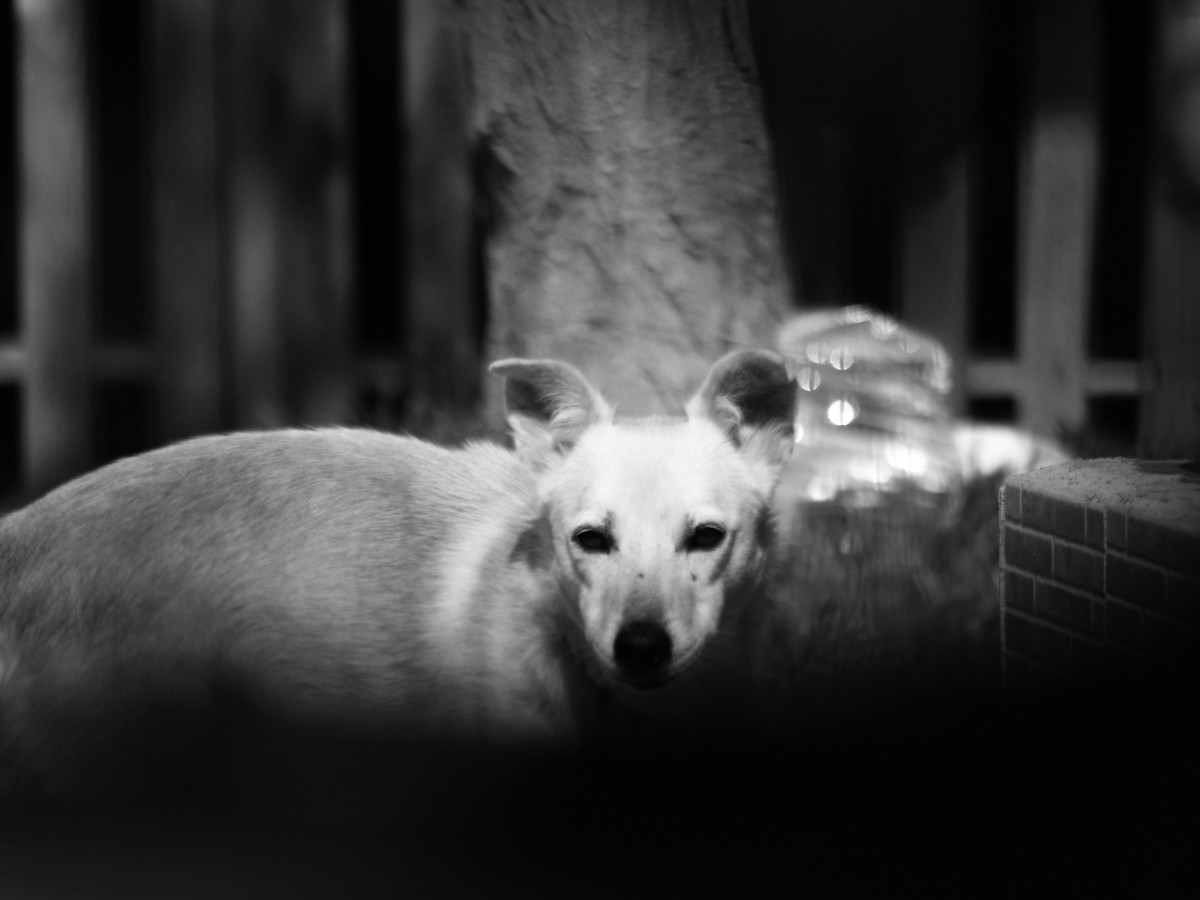
Tags: mammal, darkness, vertebrate